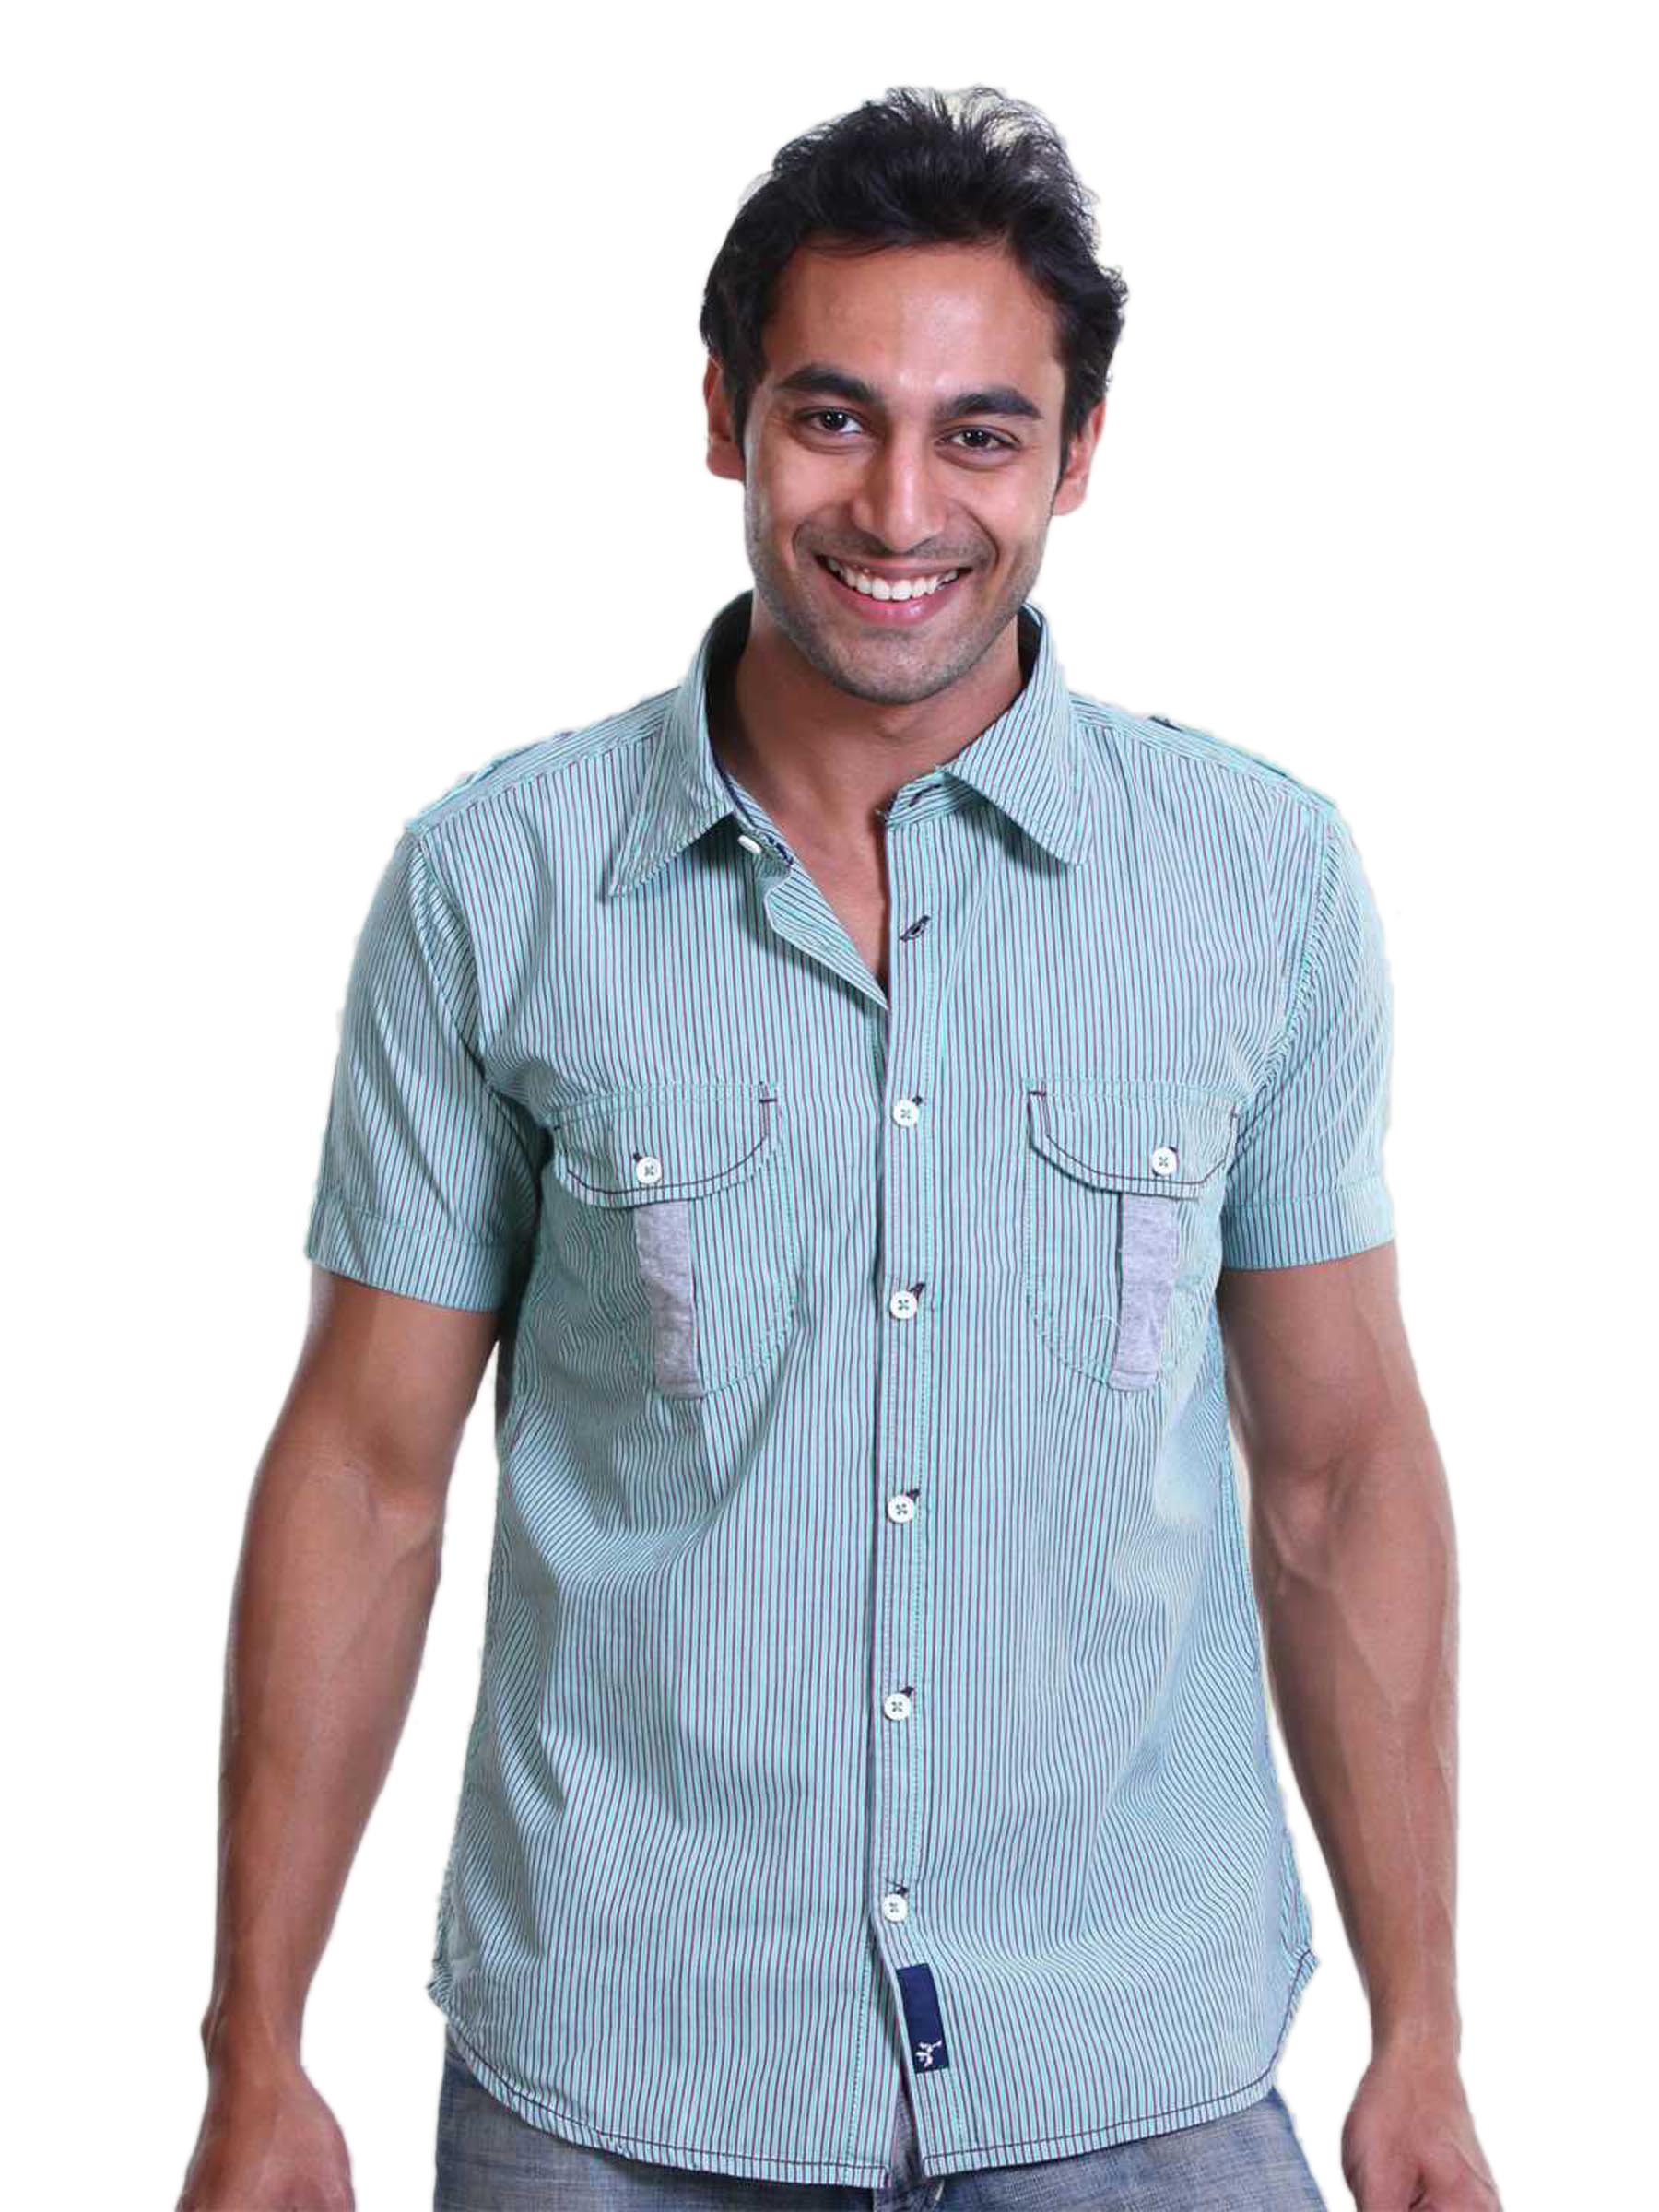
Probase Men Blue Slim Fit Solid Casual Shirt
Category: Apparel / Topwear / Shirts
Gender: Men
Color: Blue
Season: Spring 2011
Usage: Casual